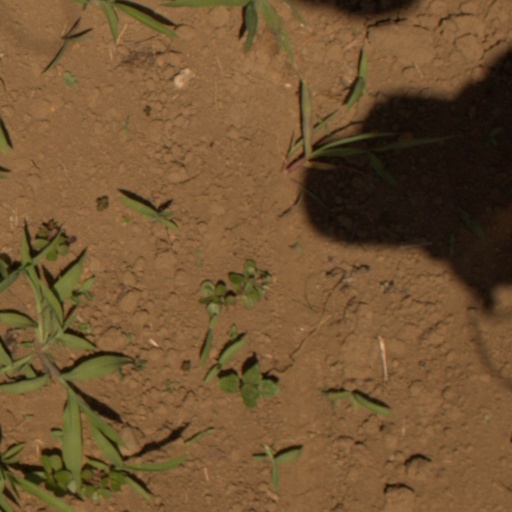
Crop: Jerusalem artichoke